Magnus Sinus

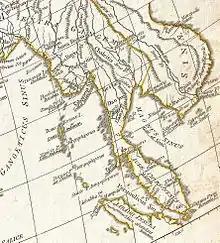
A detail from a 1794 map showing the common identification of the Great Gulf with the Gulf of Thailand

The details of the Great Gulf changed somewhat among its various forms, but the ancient and Renaissance Ptolemaic accounts had it bound on the west by the Golden Chersonese and on the north and east by the ports of the Sinae, chief among which was Cattigara. Medieval Islamic cartographers followed al-Khwārizmī in having a strait southeast of the gulf communicating with the Sea of Darkness. Believing the circumference of the Earth to follow Ptolemy's reduced figures or even smaller ones, cartographers during the early phases of the Age of Discovery expanded the Gulf to form the Pacific Ocean west of South America, considered to represent a southeastern peninsula of Asia.